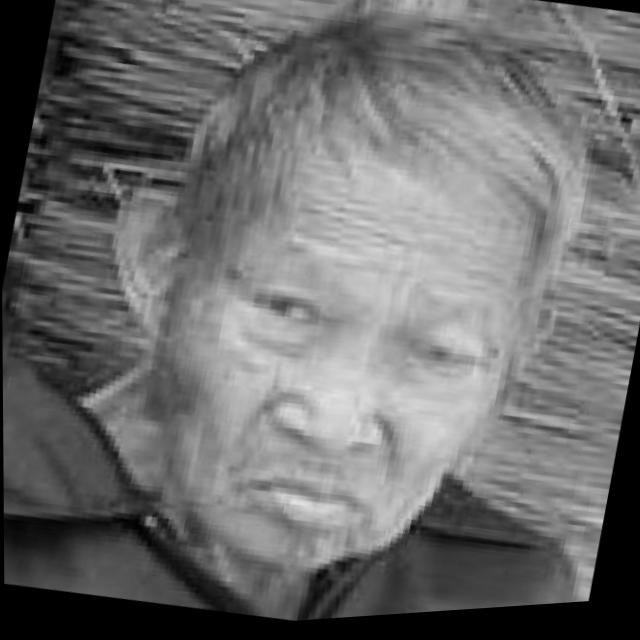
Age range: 45-64